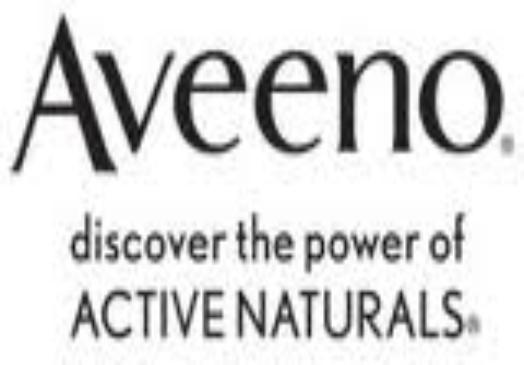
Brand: Aveeno
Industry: Necessities